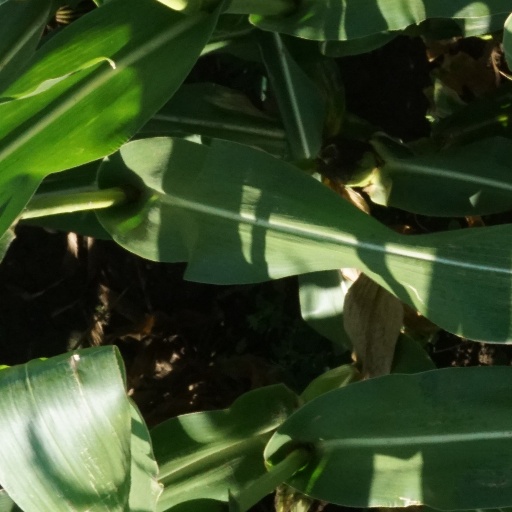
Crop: maize; corn